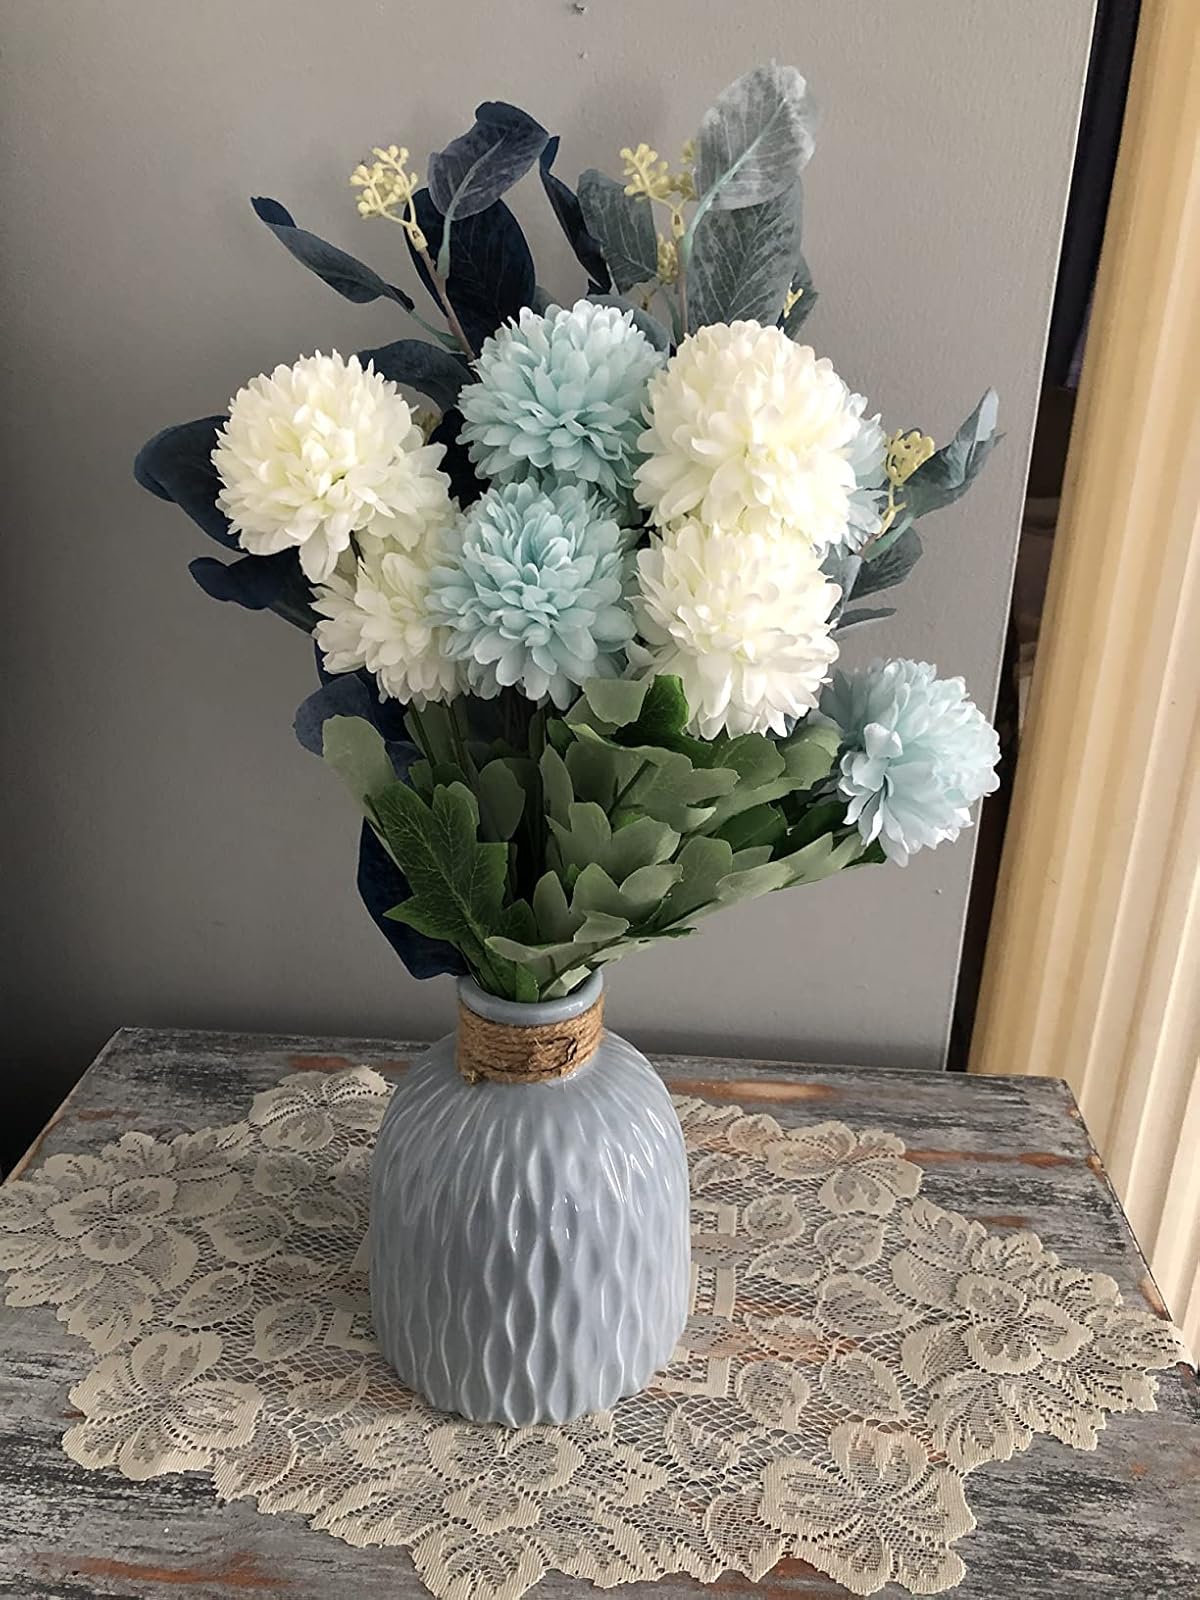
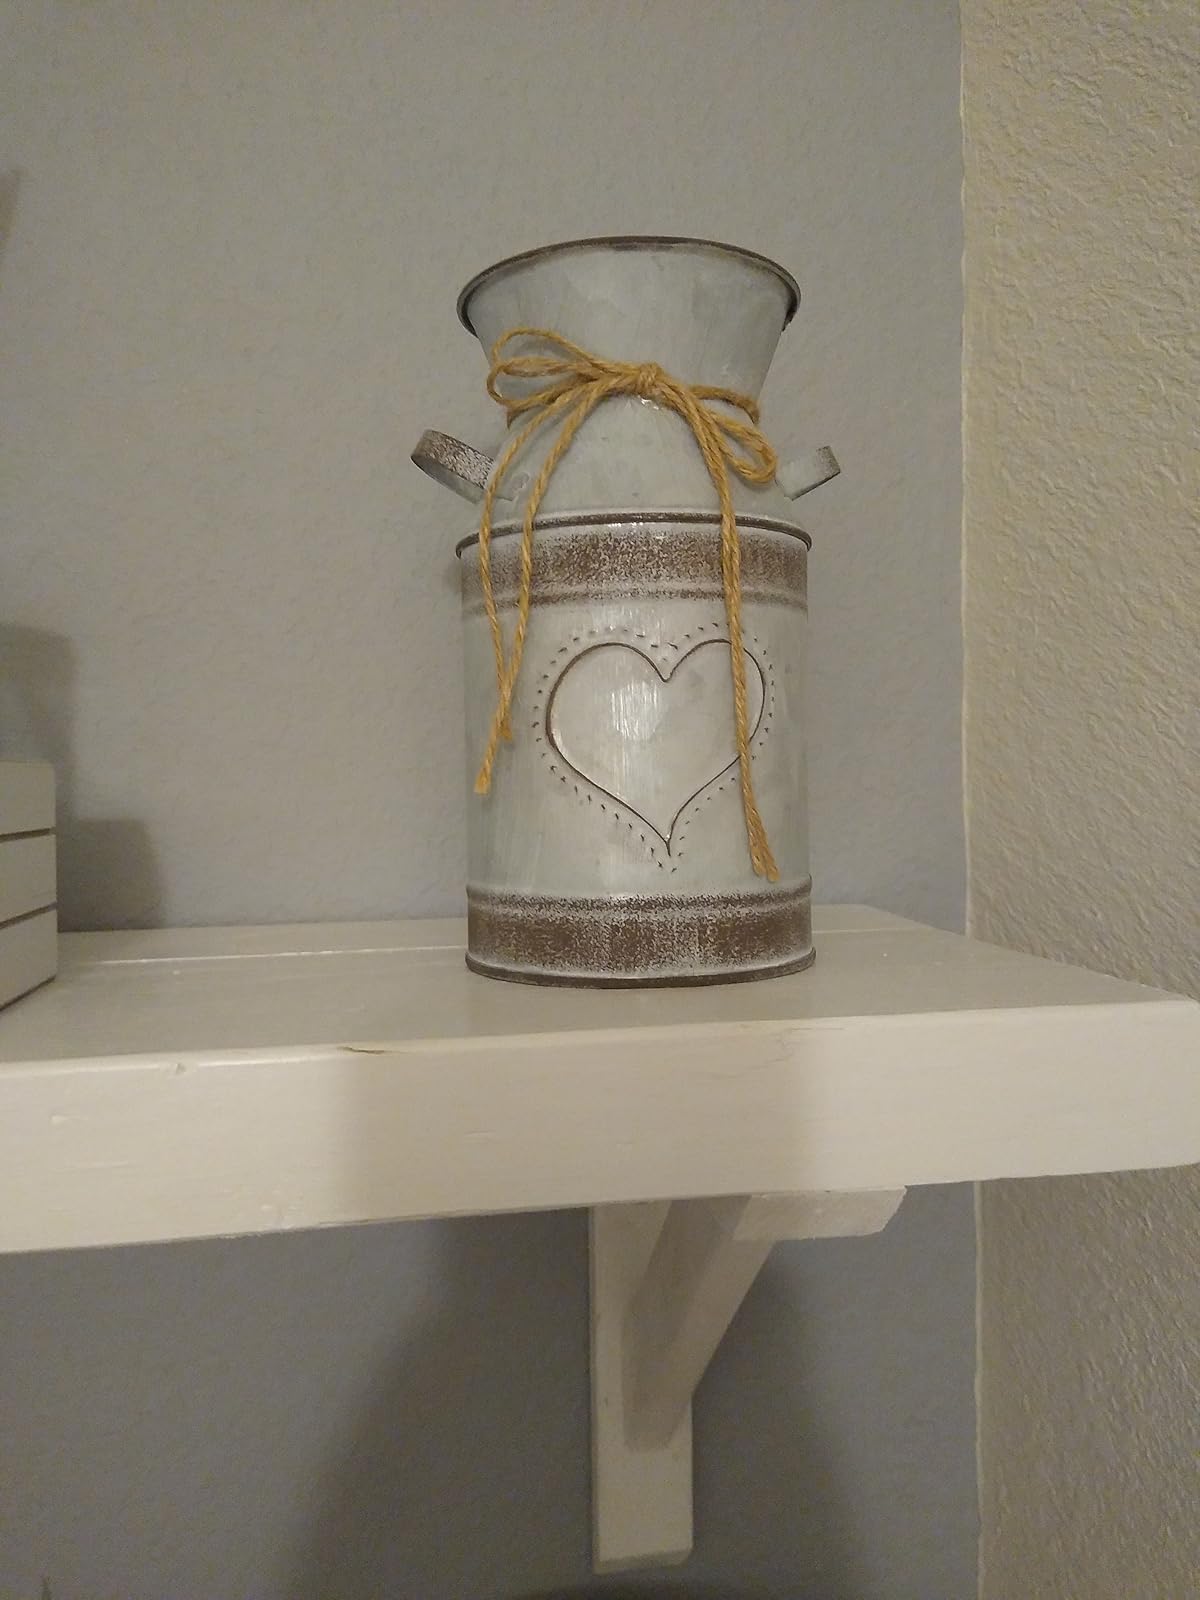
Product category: vase
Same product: no